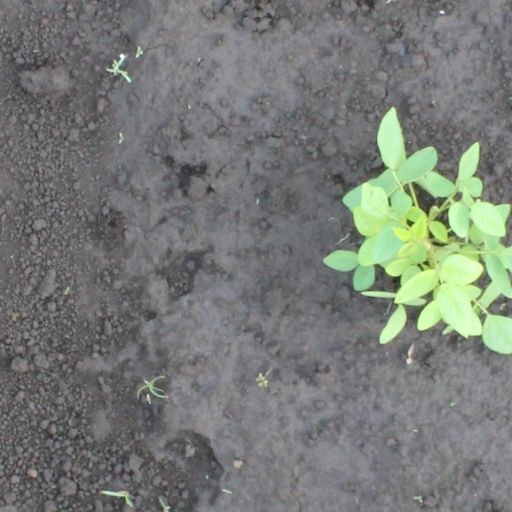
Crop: soybean